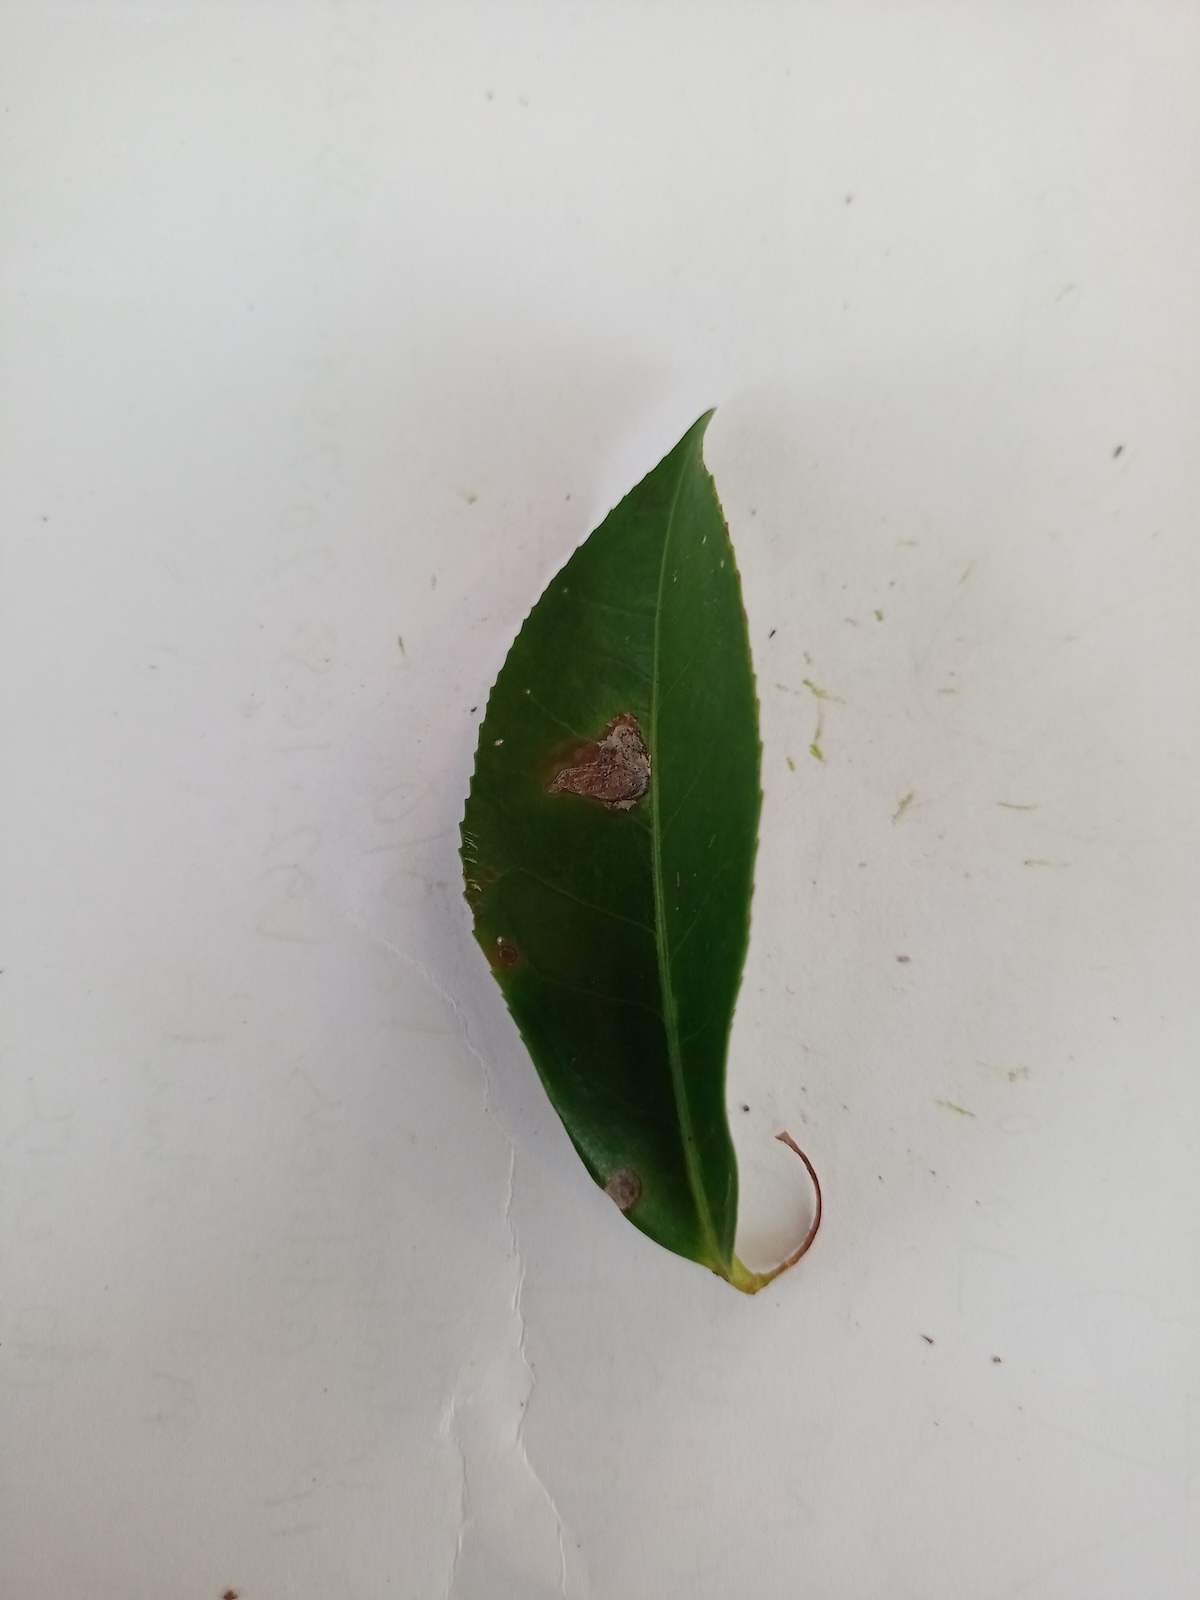
Label: Gray Blight